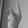
ASL letter: K